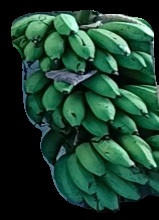
Variety: rasbale
Grade: grade2